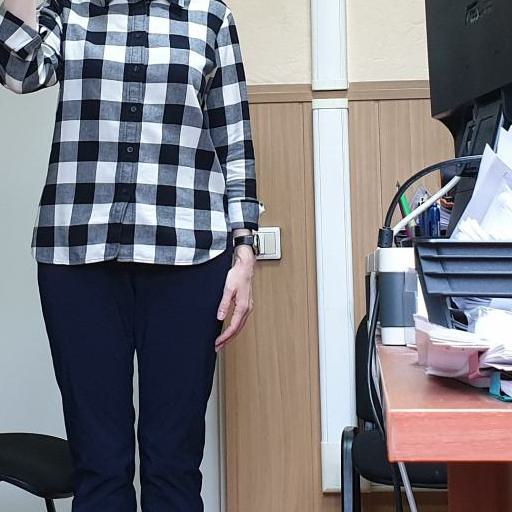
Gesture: no_gesture